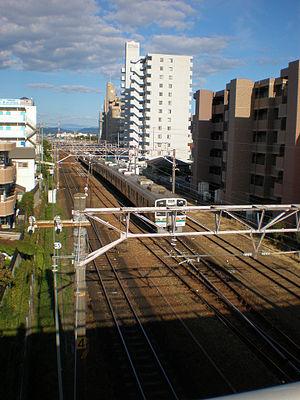
La ligne principale Chūō est une ligne ferroviaire des compagnies JR East et JR Central au Japon. Cette ligne relie Tokyo et Nagoya, mais c'est la plus lente connexion par rail entre ces deux villes : la ligne principale Tōkaidō est un peu plus rapide et la ligne Shinkansen Tōkaidō permet la liaison la plus rapide.